Holocaust trains

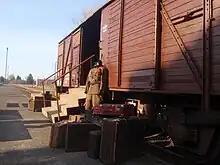
Holocaust train from Hungary, exhibition

Bulgaria joined the Axis powers in March 1941 and took part in the invasion of Yugoslavia and Greece. The Bulgarian government set up transit camps in Skopje, Blagoevgrad and Dupnitsa for the Jews from the former Serbian province of Vardar Banovina and Thrace (today's North Macedonia and Greece). The "deportations to the east" of 13,000 inmates, mostly to Treblinka extermination camp began on 22 February 1943, predominantly in passenger cars. In four days, some 20 trainsets departed under severely overcrowded conditions to occupied Poland requiring each train to stop daily to dump the bodies of Jews who died during the previous 24 hours. In May 1943, the Bulgarian government led by King Boris III expelled 20,000 Jews from Sofia and at the same time, made plans to deport Bulgaria's Jews to the camps pursuant to an agreement with Germany. A Holocaust train from Thrace was witnessed by Stefan I, the Metropolitan Bishop of Sofia, who was shocked by what he saw. Ultimately, the Jews of Bulgaria proper were not deported.